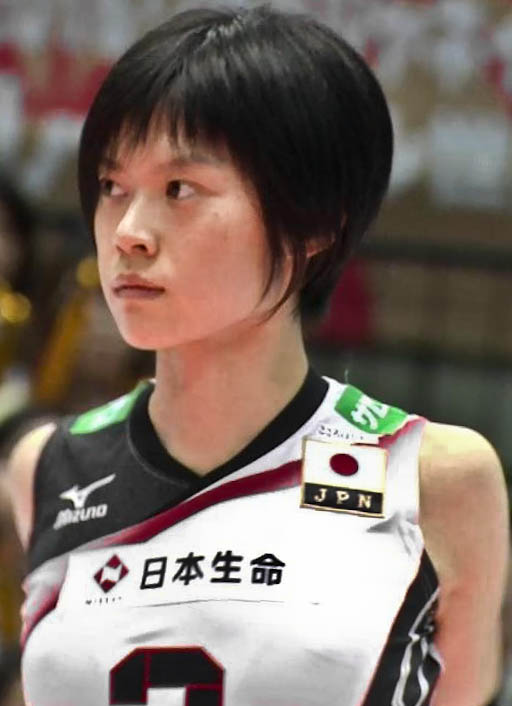
ฮารูกะ มิยาชิตะ

| name = ฮารุกะ มิยาชิตะ
| fullname = ฮารุกะ มิยาชิตะ
| nickname = ฮารุกะ
| image = Miyashita.jpg
| birth_place = จังหวัดมิเอะ ประเทศญี่ปุ่น
| spike = 302 เซนติเมตร
| block = 290 เซนติเมตร
| position = ตัวเซต
| currentclub = โอกายามะซีกัลส์
| currentnumber= 14
MedalCountry |
ฮารุกะ มิยาชิตะ (; เกิด 1 กันยายน 2537 คูวานะ จังหวัดมิเอะ) เป็นนักวอลเลย์บอลหญิงทีมชาติญี่ปุ่น ตำแหน่งมือเซต ปัจจุบัน เธออยู่ในสังกัดโอกายามะซีกัลส์
==ประวัติ==
มิยาชิตะสำเร็จมัธยมศึกษาตอนต้นจากโรงเรียนโอซากะโคกูไซไดวาดะ (Osaka kokusaidai Wada Junior High School) และมัธยมศึกษาตอนปลายจากโรงเรียนโอซากะอินเตอร์เนชันนัลทากี (Osaka International Takii High School)
ระหว่างเรียนมัธยมศึกษาตอนต้น ได้ทำสัญญากับโอกายามะซีกัลส์ (Okayama Seagulls) ทีมวอลเลย์บอลอาชีพของญี่ปุ่น และมีตำแหน่งมือเซต ได้ลงเล่นวอลเลย์บอลเป็นนัดแรกเมื่อวันที่ 28 พฤศจิกายน 2552 ด้วยอายุ 15 ปี 2 เดือน จึงเป็นผู้เล่นที่อายุน้อย ทำลายสถิติของนัตสึมิ โฮริงูจิ (Natsumi Horiguchi) ที่ลงเล่นเมื่ออายุ 15 ปี 4 เดือน ต่อมาในเดือนมีนาคม 2553 มิยาชิตะได้เป็นสมาชิกทีมชาติญี่ปุ่น
23 มีนาคม 2553 มิยาชิตะได้รับเลือกเป็นหนึ่งในผู้เล่นวอลเลย์บอลหญิง 33 คนของทีมชาติญี่ปุ่น
มิยาชิตะเป็นสมาชิกอายุน้อยที่สุดในทีมชาติญี่ปุ่น รองจากไมโกะ คะโนะ (Maiko Kano) และเป็นมือเซตอายุน้อยในรอบ 30 ปีรองจากคูมิ นางาตะ (Kumi Nagata) เธอยังอยู่ในทีมสำรอง และได้ร่วมแข่งขันเอเชียนคัพเมื่อปี 2553 ด้วย
เหตุการณ์ครั้งหนึ่งที่ได้รับการกล่าวถึง ในการแข่งขันที่โกเบสปอร์ตพาร์ก ซึ่งมิยาชิตะได้พยายามกระโดดไปรับลูกแต่เกิดอุบัติเหตุทำให้ฟันของเธอหัก โดยเธอตัดสินใจขอลงเล่นต่อแทนการพบแพทย์ ณ เวลานั้น
ฮารุกะ มิยาชิตะ ปัจจุบันได้รับการจัดให้เป็นมือเซตอันดับ 27 โดยสหพันธ์วอลเลย์บอลนานาชาติ
==รางวัล==
=== บุคคล ===
* ค.ศ. 2010 คุโระวะชิกิออลเจแปนวอลเลย์บอลแชมเปียนชิพ - รางวัลผู้เล่นหน้าใหม่ยอดเยี่ยม
=== ทีม ===
* ค.ศ. 2012-13 วี.ลีก (ญี่ปุ่น)|วี.พรีเมียร์ลีก - ไฟล์:Med 3.png เหรียญทองแดงร่วมกับทีมโอกายามะซีกัลส์
=== ทีมชาติ ===
* ค.ศ. 2013 วอลเลย์บอลหญิงชิงแชมป์เอเชีย 2013|ชิงแชมป์เอเชีย - ไฟล์:Med 2.png เหรียญเงิน
==อ้างอิง==
* 山陽新聞社 - 14歳宮下　来月デビュー - 岡山シーガルズ
==แหล่งข้อมูลอื่น==
* FIVB official profile
* V.League official profile
* Okayama Seagulls official profile
หมวดหมู่:นักวอลเลย์บอลหญิงชาวญี่ปุ่น
หมวดหมู่:บุคคลจากจังหวัดมิเอะ
หมวดหมู่:ผู้เล่นสโมสรวอลเลย์บอลโอกายามะซีกัลส์